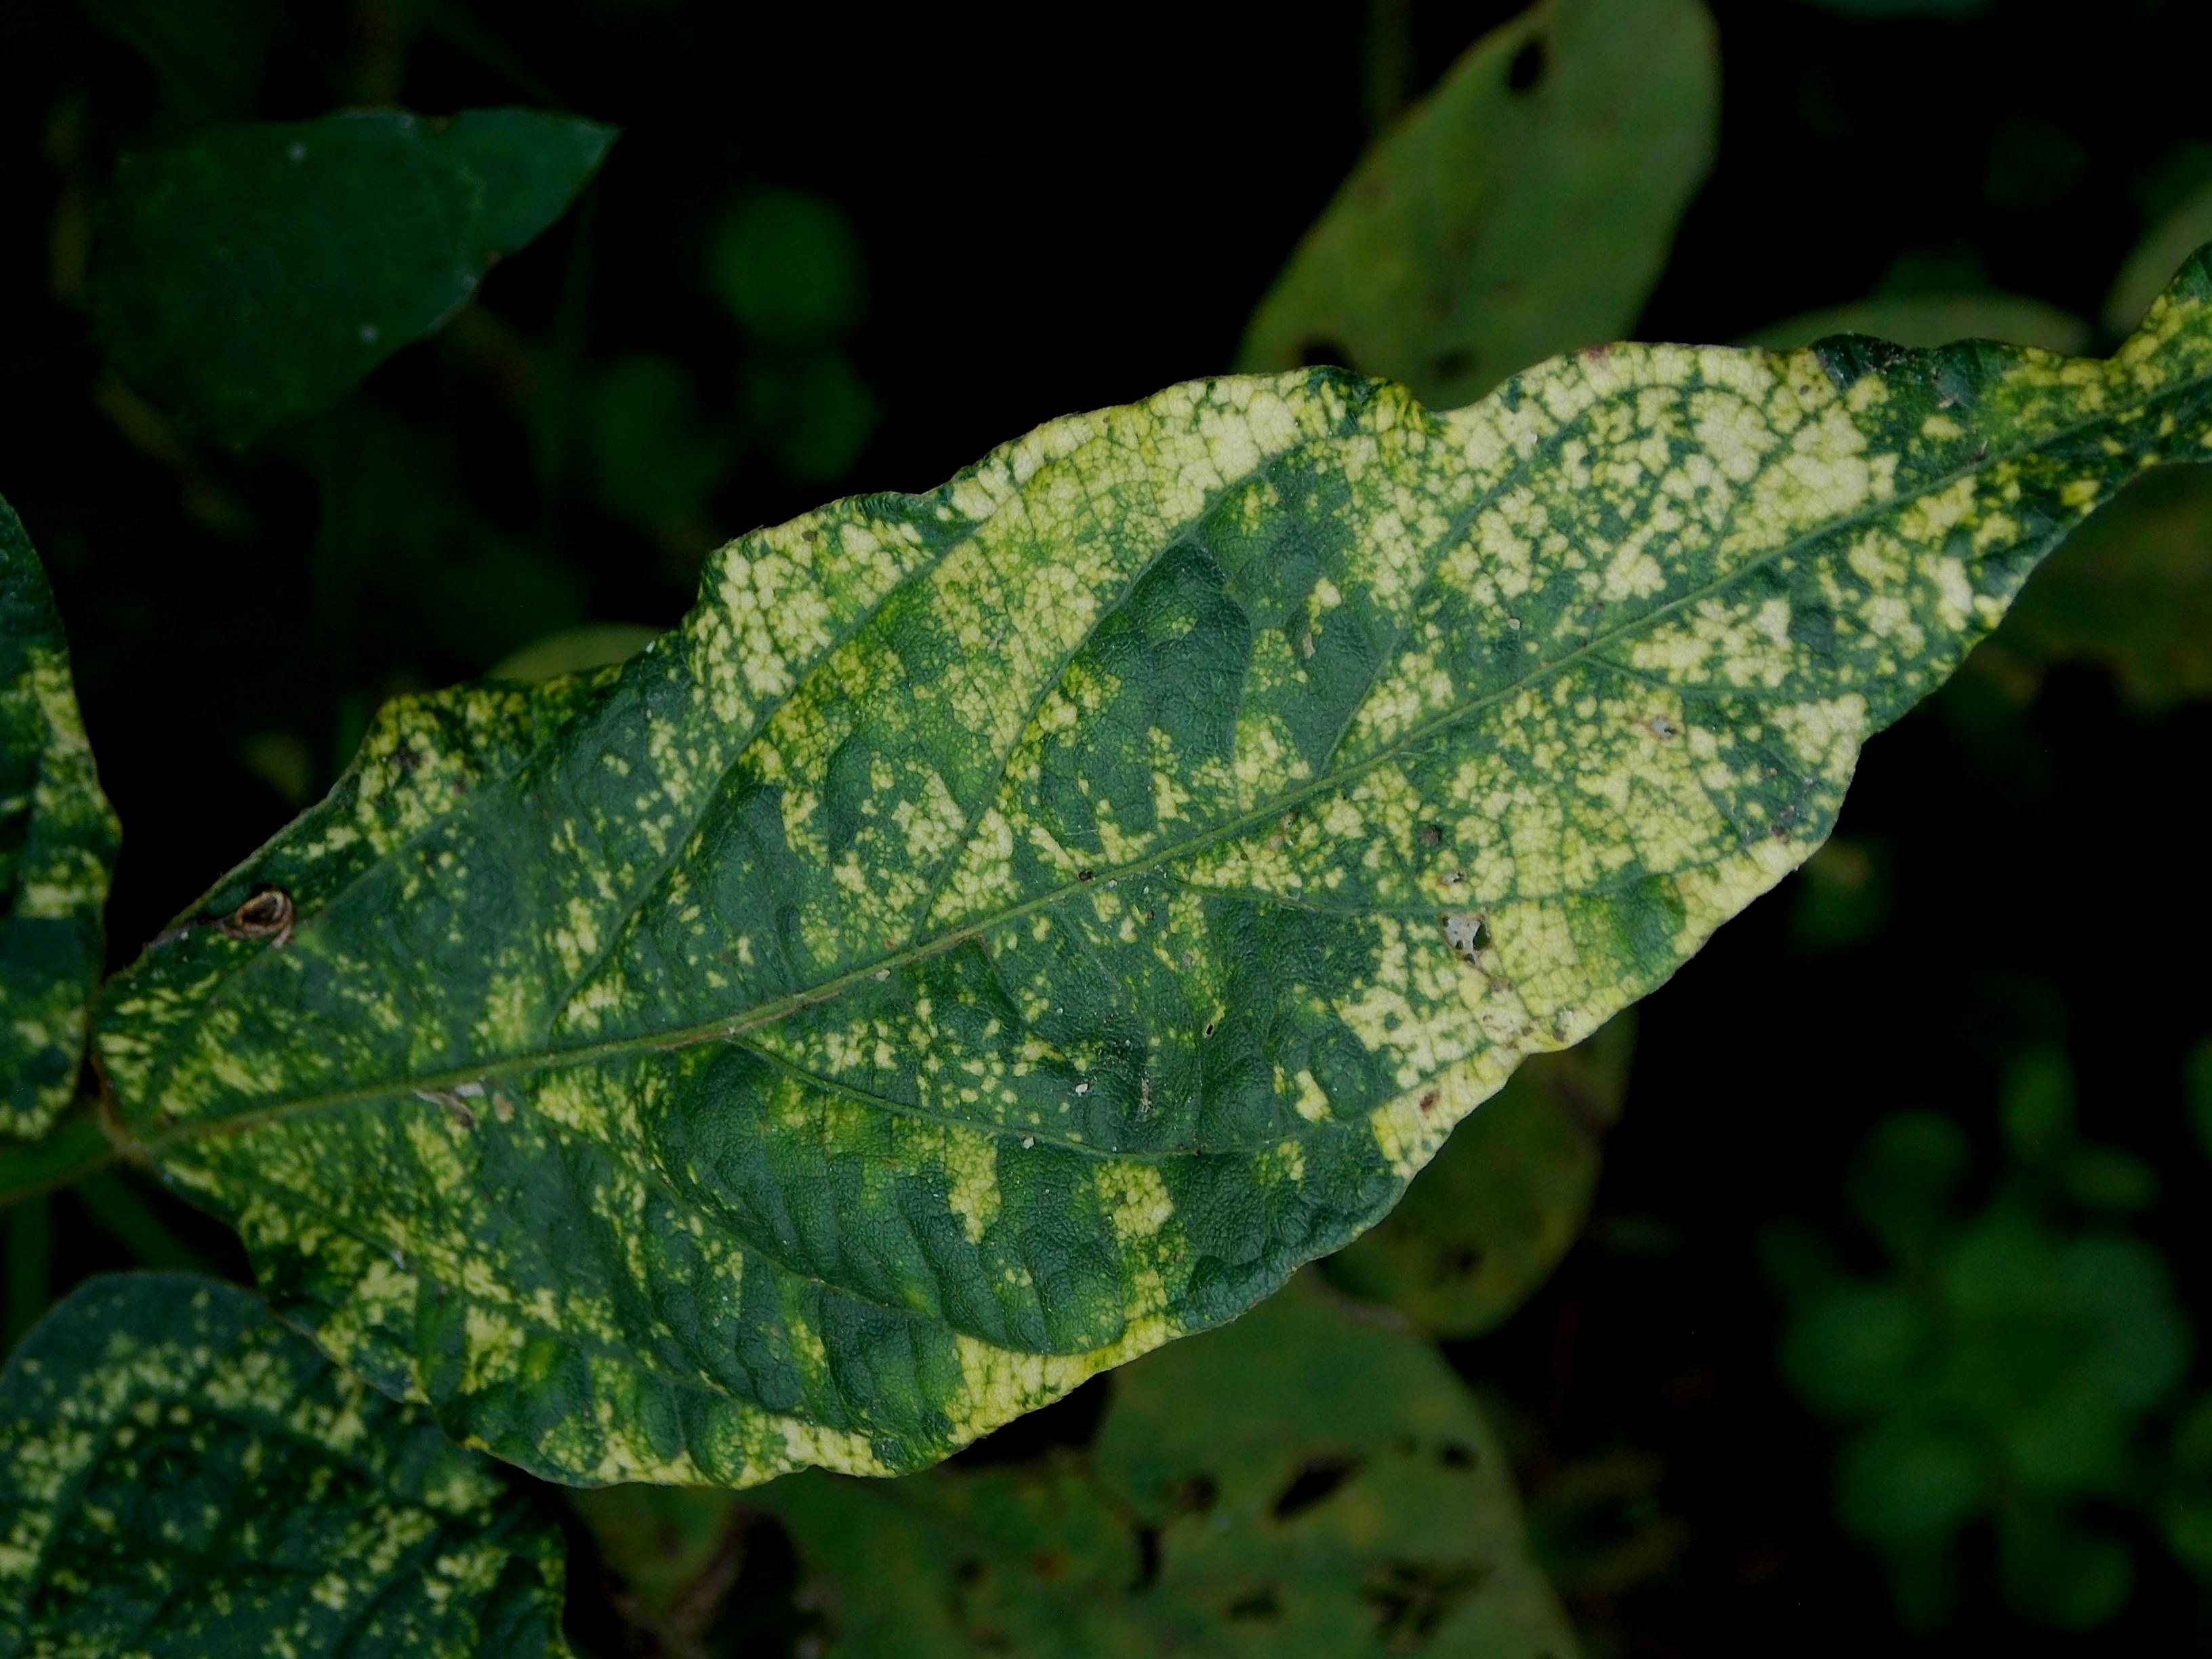
Label: Disease